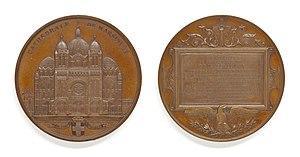
Médaille de la construction de la cathédrale de Marseille - Oudiné - 1860
La cathédrale de la Major ou cathédrale Sainte-Marie-Majeure est la cathédrale catholique de l'archidiocèse de Marseille.